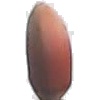
Label: Hazelnut 1